Peter Carlberg

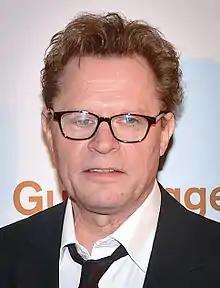

Peter Sigvard Carlberg (born 8 December 1950) is a Swedish actor. He was educated at the Swedish National Academy of Mime and Acting.